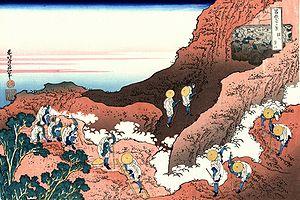
Les Trente-six vues du mont Fuji sont une série de quarante-six estampes réalisées par Katsushika Hokusai et dont les dates d'édition s'étendent entre 1831-1833. Elles représentent le mont Fuji depuis différents lieux, suivant les saisons. Cette série est aujourd'hui très célèbre car elle marque l'intégration dans les thèmes de la tradition japonaise des modes de représentation occidentaux, et en particulier de la perspective utilisée dans la peinture occidentale.